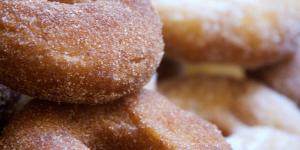
donas horneadas azucaradas